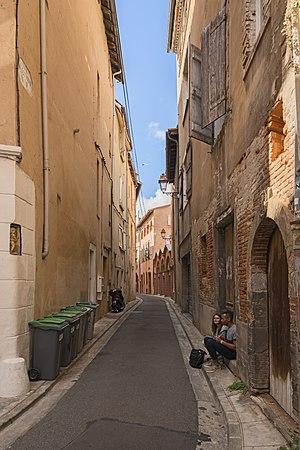
Cet article présente une liste des voies de Toulouse, ville française, chef-lieu du département de Haute-Garonne et siège de la préfecture de la région Occitanie.
Toulouse, est une commune du Sud-Ouest de la France. Capitale au Vᵉ siècle du royaume wisigoth, une des capitales du royaume d'Aquitaine, capitale du comté de Toulouse fondé en 852 par Raimond Iᵉʳ et capitale historique du Languedoc, elle est aujourd'hui le chef-lieu de la région d'Occitanie, du département de la Haute-Garonne, et le siège de Toulouse Métropole. Elle était également le chef-lieu de l'ancienne région Midi-Pyrénées jusqu'à sa disparition au 1ᵉʳ janvier 2016.
La rue de l'Homme-Armé est une rue du centre historique de Toulouse, en France. Elle se trouve au sud du quartier des Carmes, dans le secteur 1 de la ville. Elle appartient au secteur sauvegardé de Toulouse. Cette rue, particulièrement étroite, est réputée pour sa statuette naïve représentant un « sauvage » d'Amérique, connu comme l'« homme armé », qui lui a donné son nom.